Christmas traditions

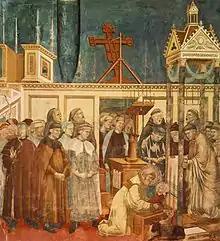
"St. Francis at Greccio" by Giotto, 1295

The tradition of the Nativity scene comes from Italy. One of the earliest representation in art of the nativity was found in the early Christian Roman catacomb of Saint Valentine. It dates to about AD 380. Another, of similar date, is beneath the pulpit in Sant'Ambrogio, Milan.